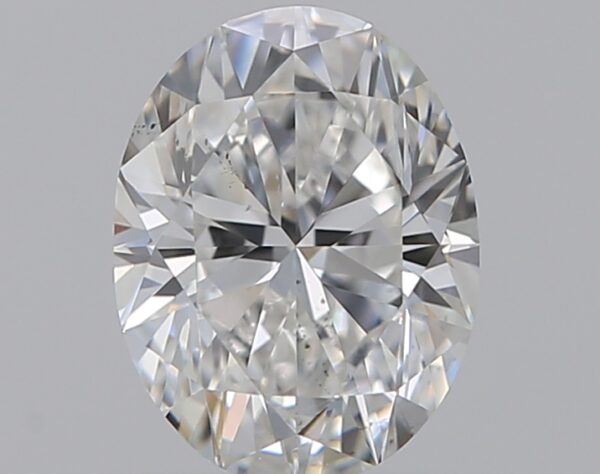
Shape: oval
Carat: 0.7
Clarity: VS2
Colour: F
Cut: VG
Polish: EX
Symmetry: VG
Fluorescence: N
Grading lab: GIA
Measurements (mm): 6.54 x 4.93 x 3.22